Monte Brice

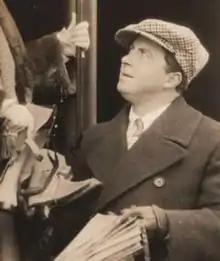

Monte Brice (July 12, 1891 – November 8, 1962) was an American writer, producer, and director of films.